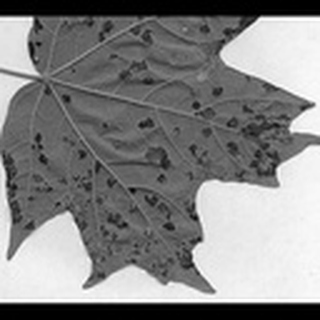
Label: cotton_target_spot